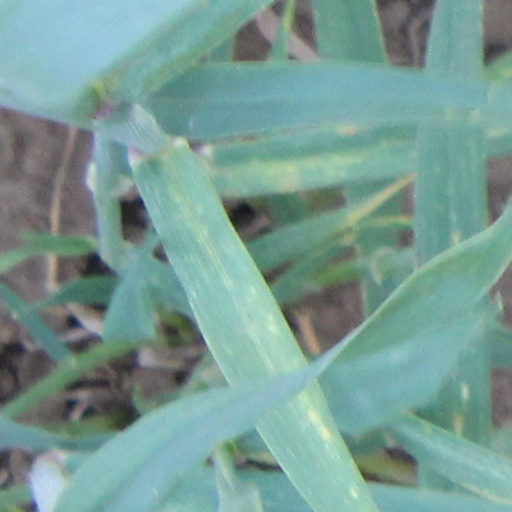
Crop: wheat